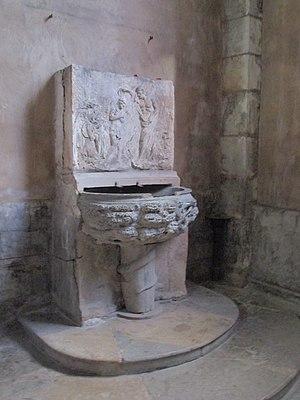
Église Sainte-Madeleine de Besançon
L’église Sainte-Madeleine est une église-halle de style classique du XVIIIᵉ siècle, du quartier Battant de Besançon, dans le Doubs en Bourgogne-Franche-Comté. Elle est reconstruite, entre 1746 à 1766, par l'architecte bisontin Nicolas Nicole, et dédiée à Marie de Magdala. Cette église de l'unité pastorale Saint-Étienne, est classée aux monuments historiques depuis 1930, et abrite un orgue classé aux monuments historiques, ainsi qu'un musée de la vie passée du quartier de Battant.